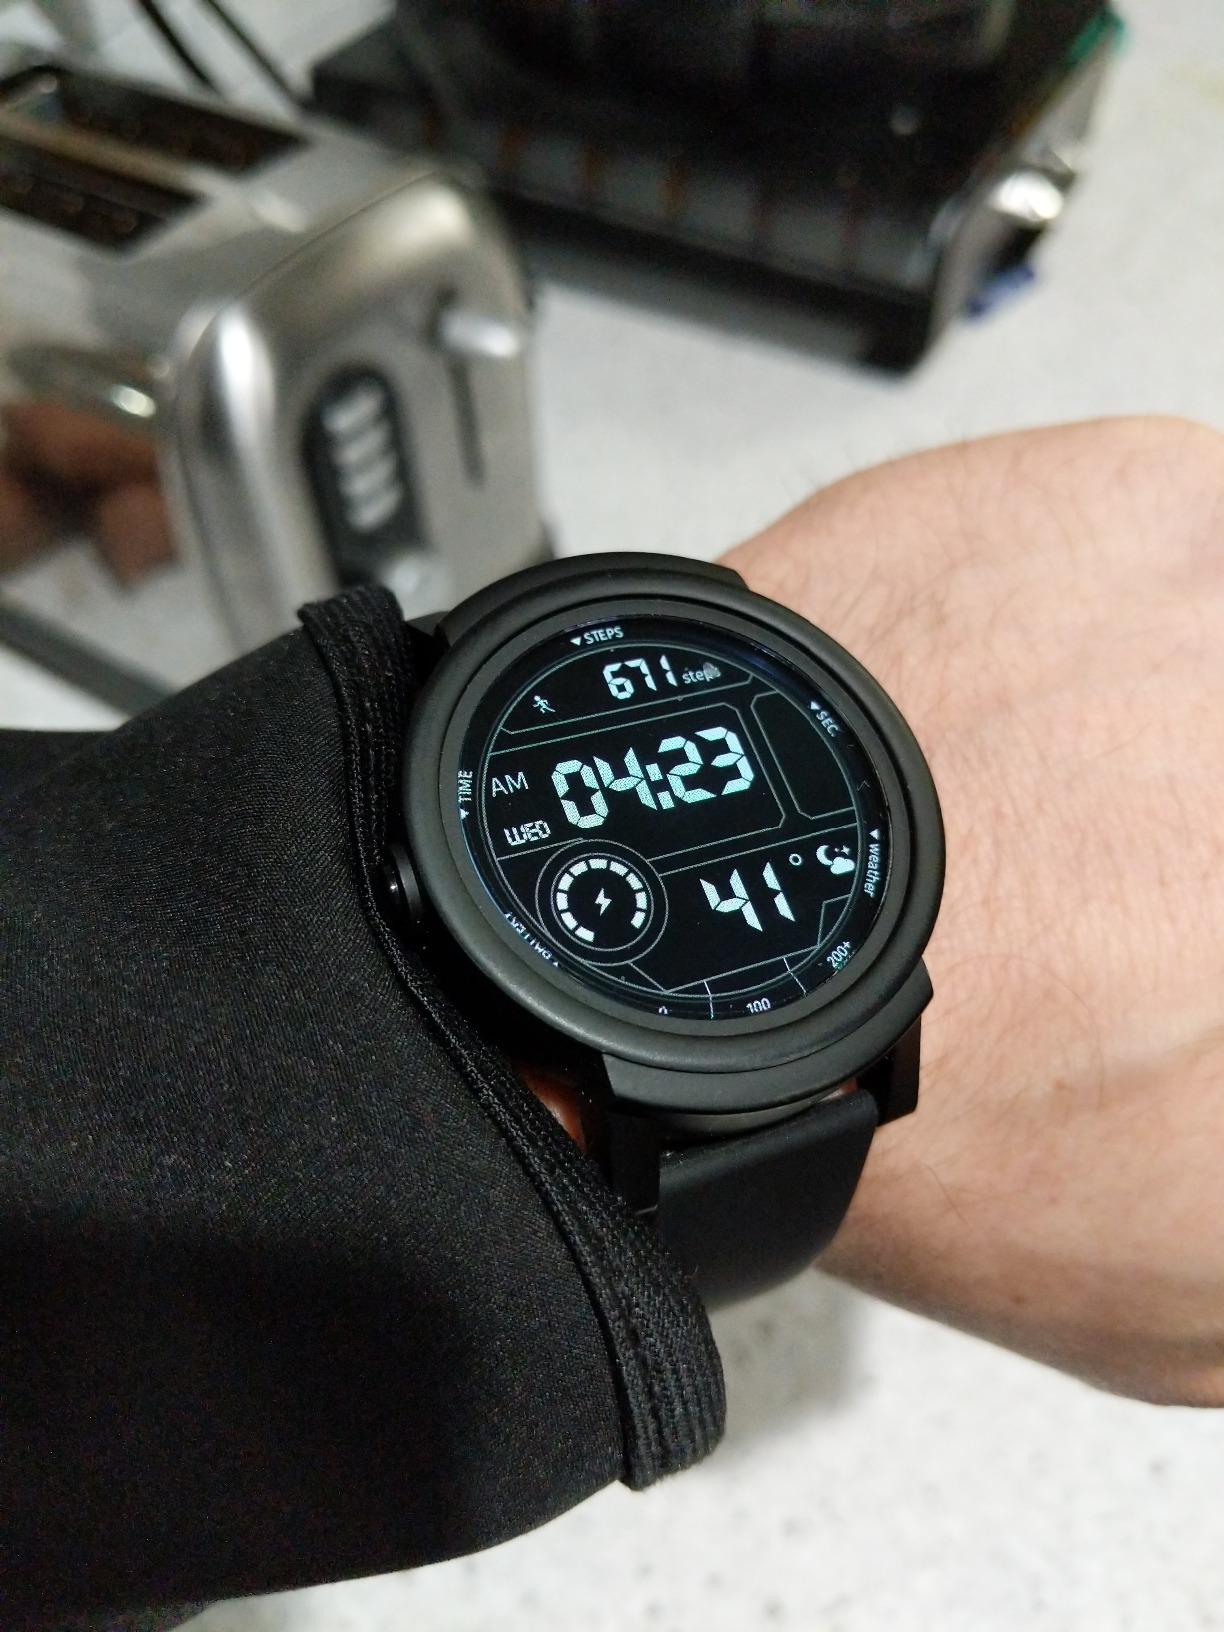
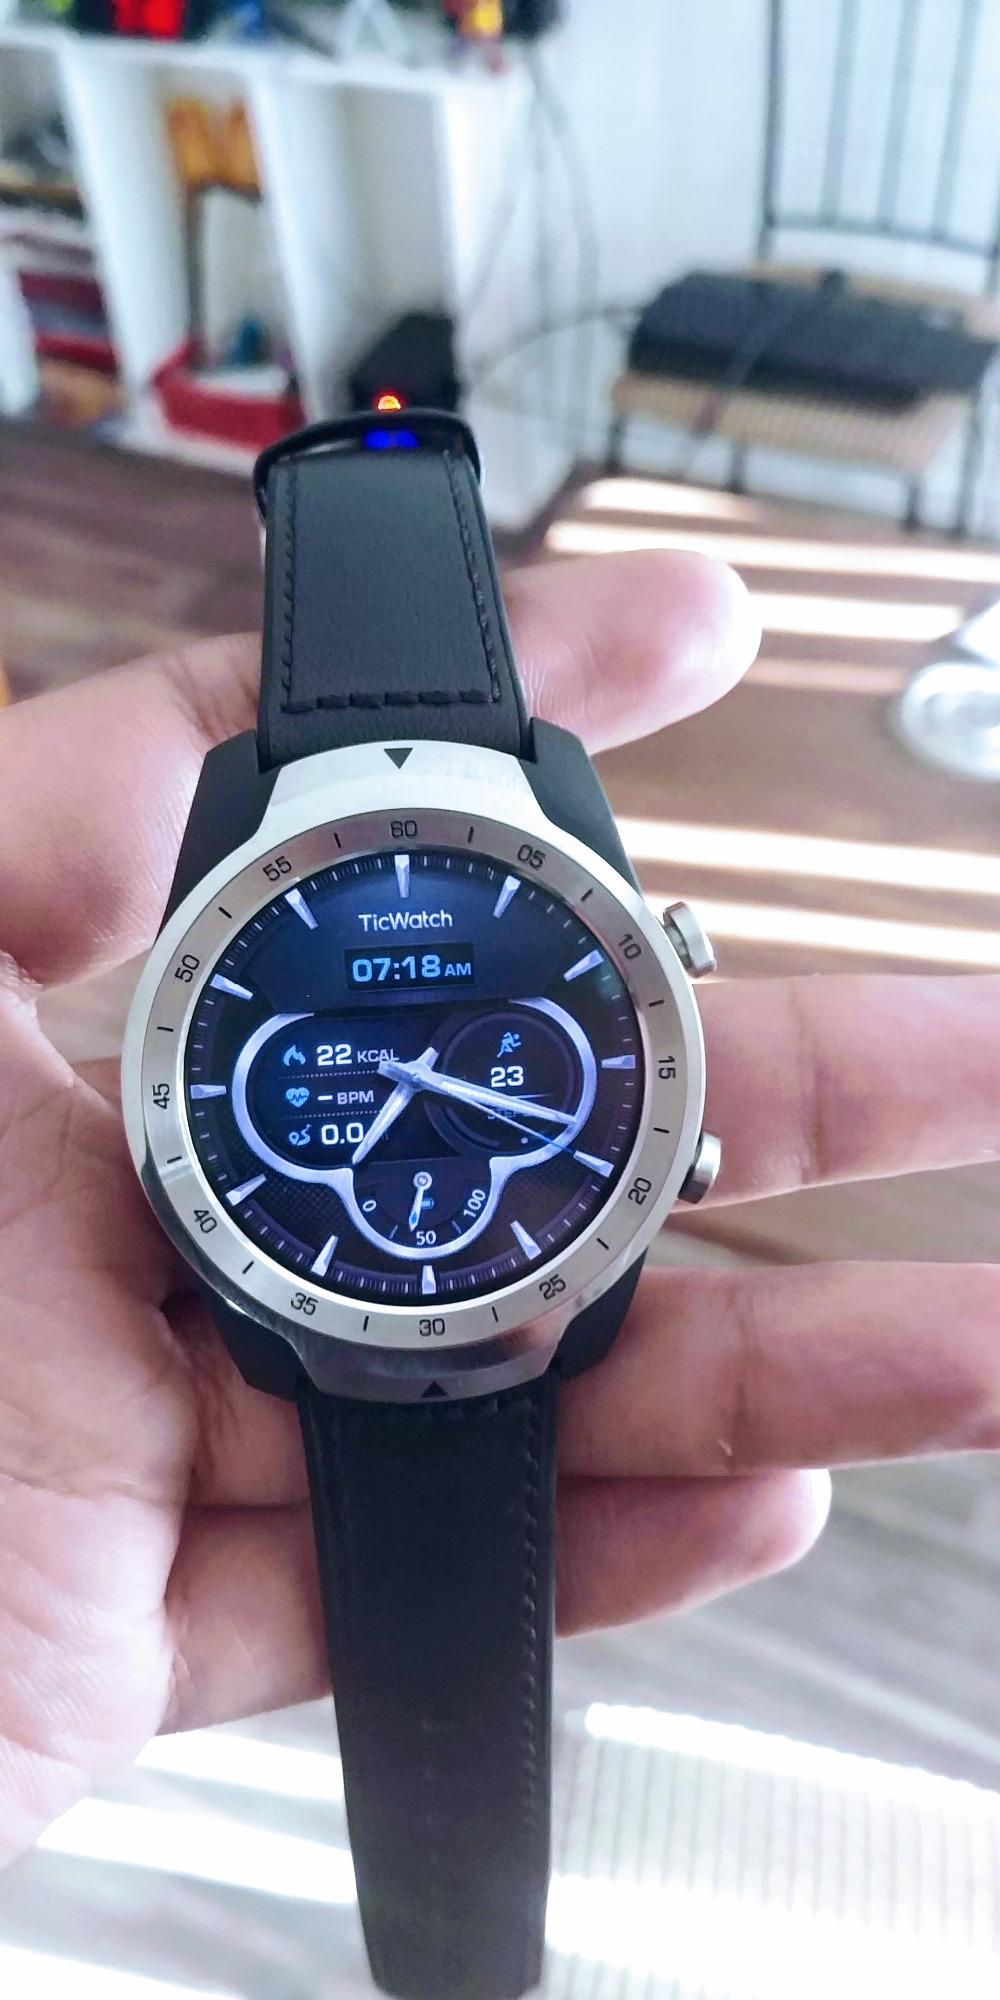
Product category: smartwatch
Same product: no